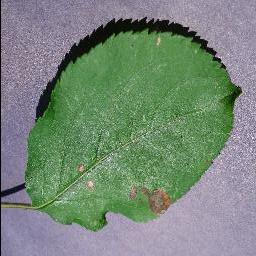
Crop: apple
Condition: black_rot